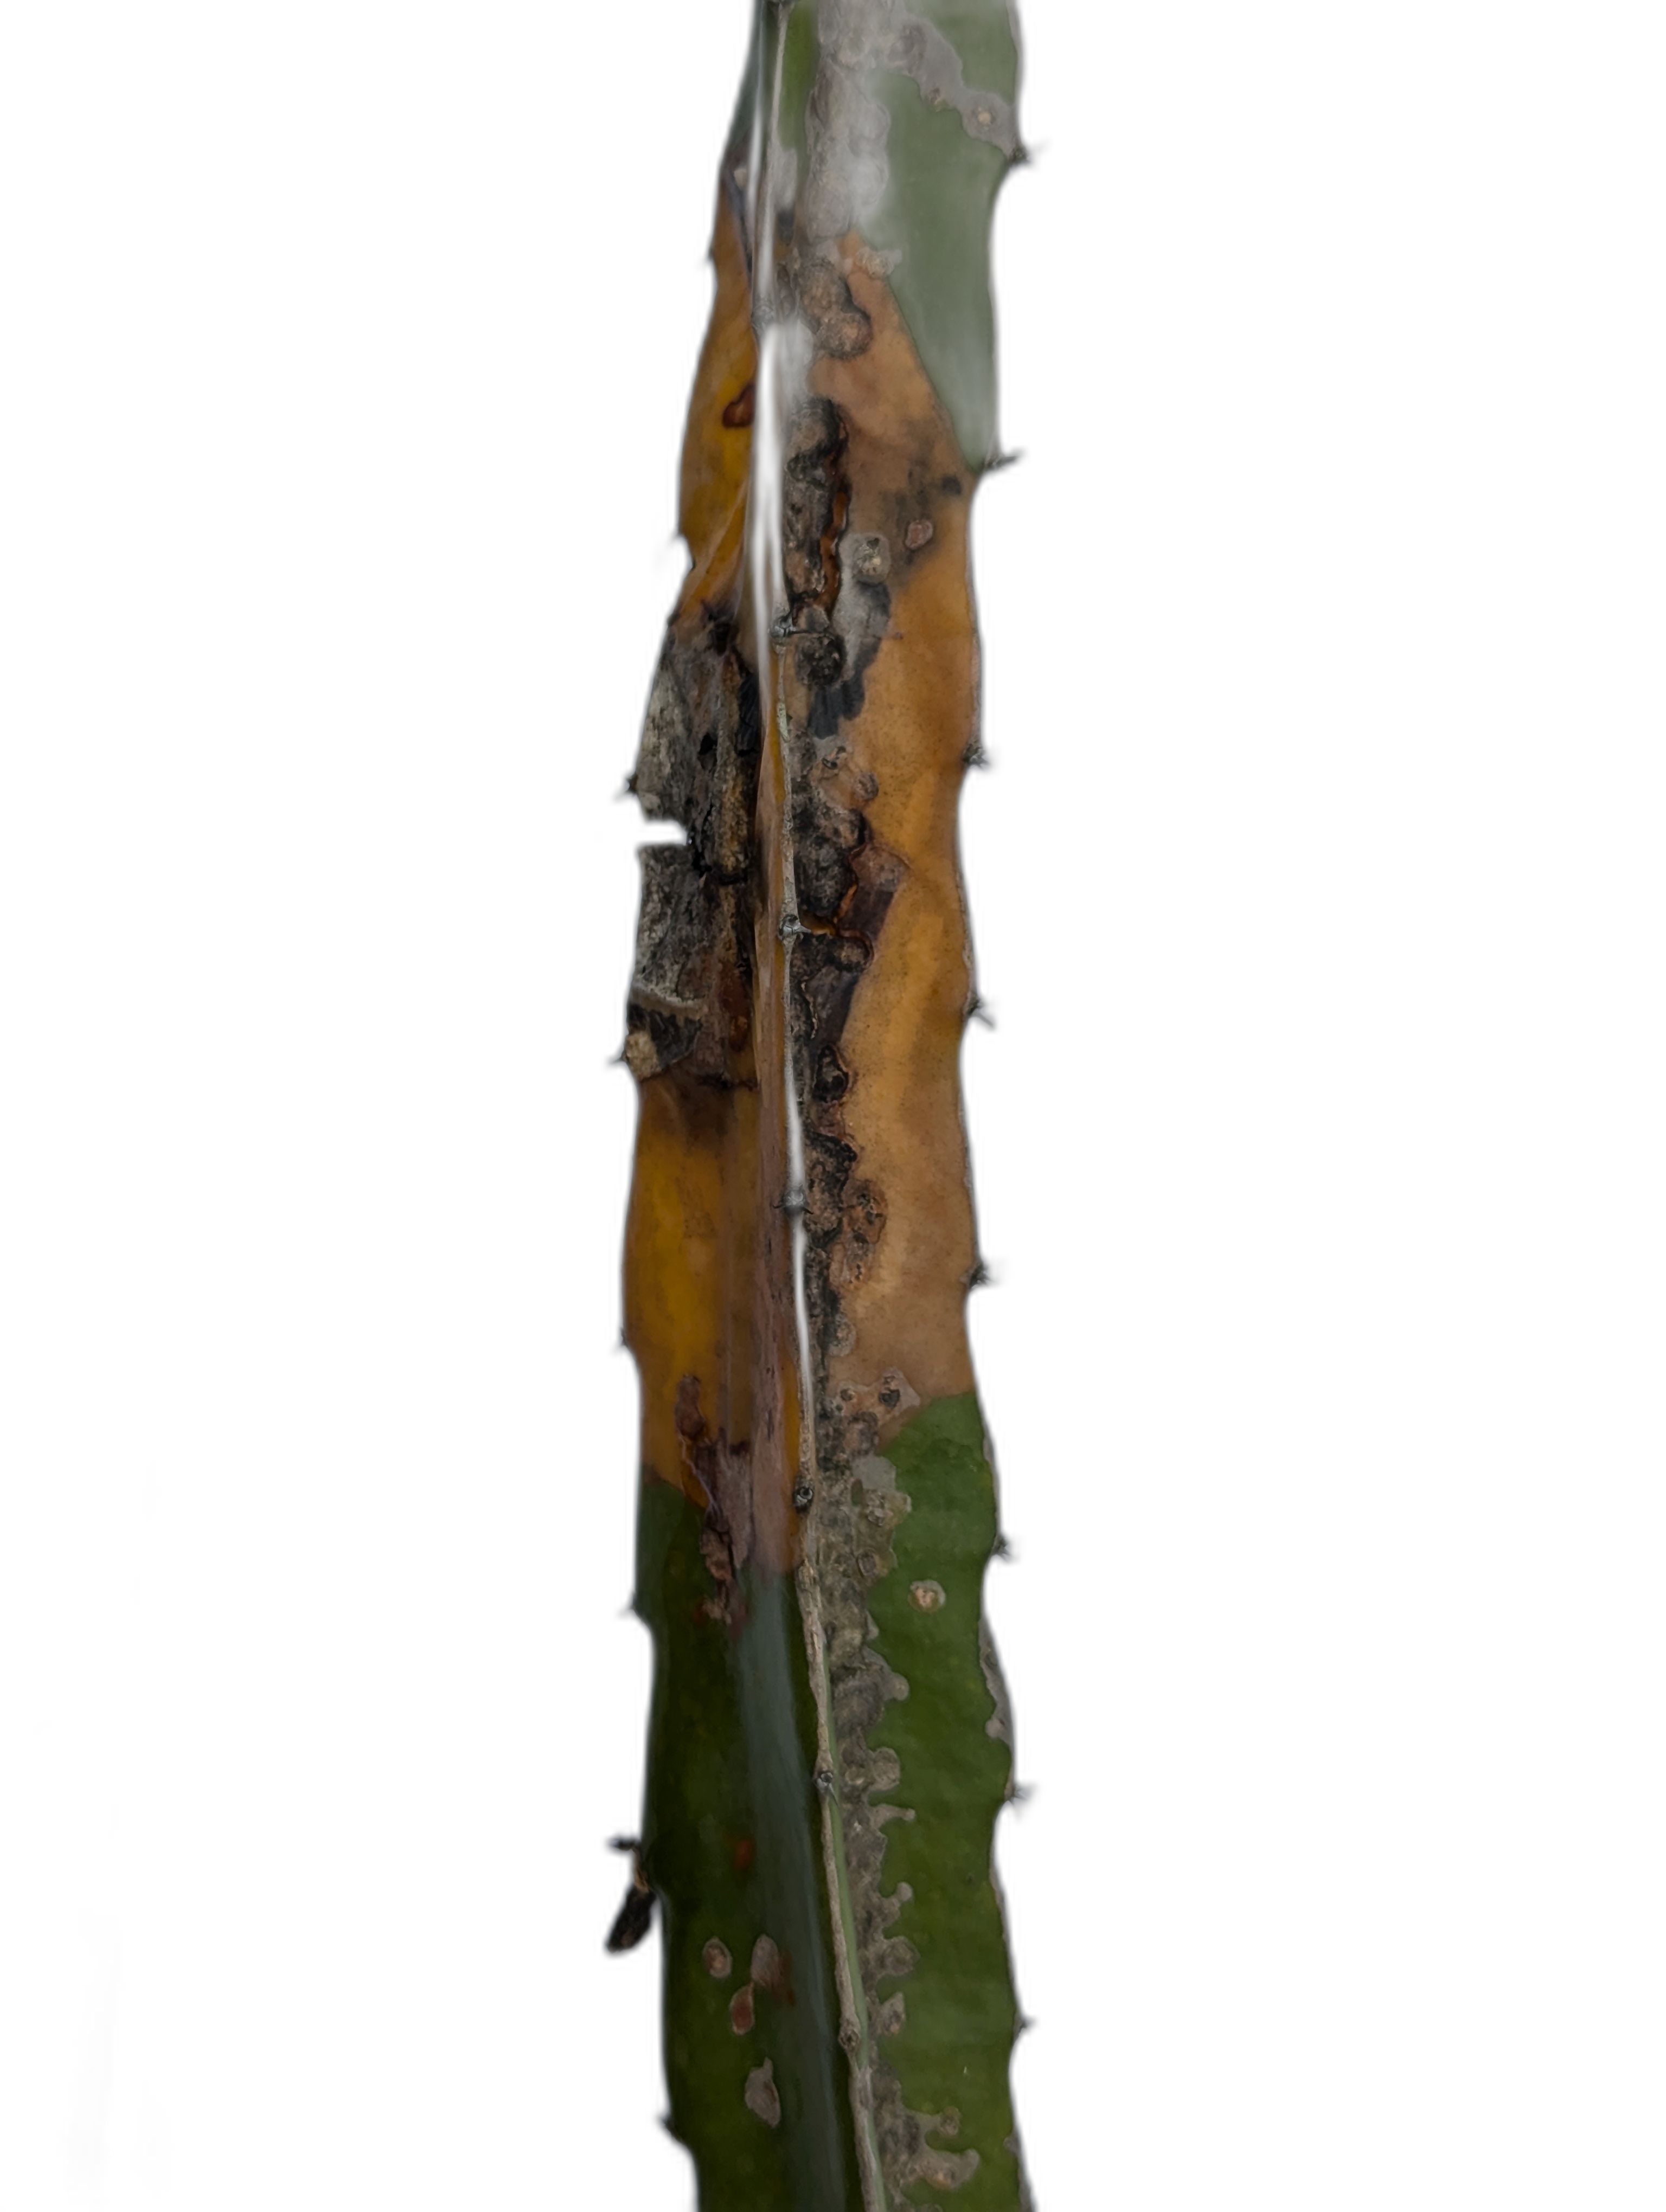
Label: Bad leaf